Priozersk

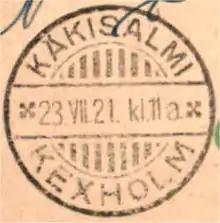
Käkisalmi postal cancellation 1921

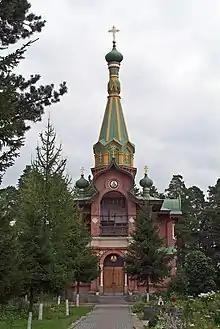
Orthodox Church of All Saints

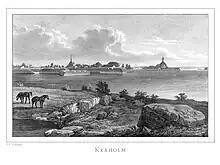
Kexholm illustrated in book series Finland framstäldt i teckningar by Zachris Topelius, published 1845–1852.

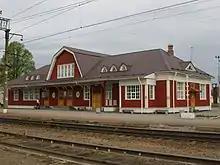
Priozersk railway station

In 1812, as the Grand Duchy of Finland three years earlier had been formed within the Russian Empire, Tsar Alexander I incorporated Keksgolm with the rest of Old Finland (Vyborg Governorate) into an autonomous region. Keksgolm was the smallest city in the governorate. Since 1812, Vyborg Governorate was known as the Viipuri Province. In 1917, Finland became independent. The town's growth was boosted by the construction of the St. Petersburg–Hiitola railway in 1917 and by establishing two big saw mills and a big Ab Waldhof Oy's wood pulp mill in 1929. In 1939, Käkisalmi had a population of 5083. Around the town laid the rural municipality of Käkisalmi, with a population of 5,100. Minorities were Orthodox (946 persons), Swedish, Russian, or German. Total population was 11,129 in 1939.